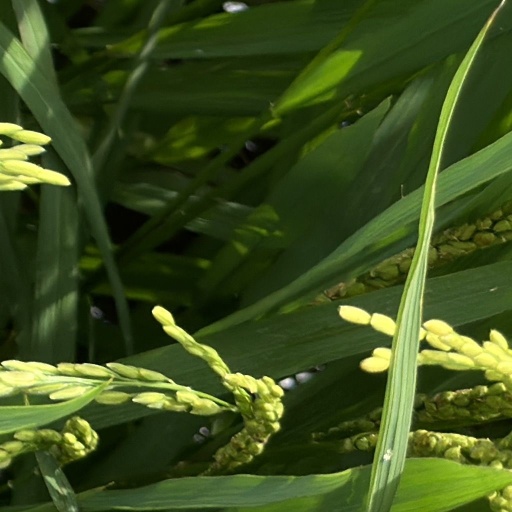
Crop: rice